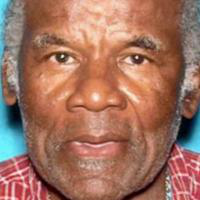
Age group: age 56-65